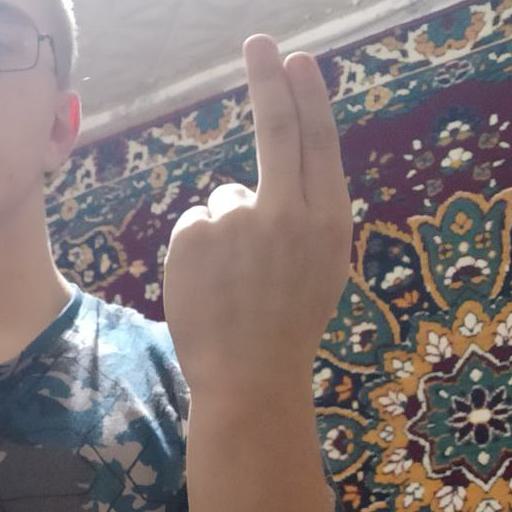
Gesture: two_up_inverted